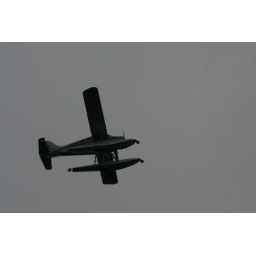
aeroplane going over the show ground